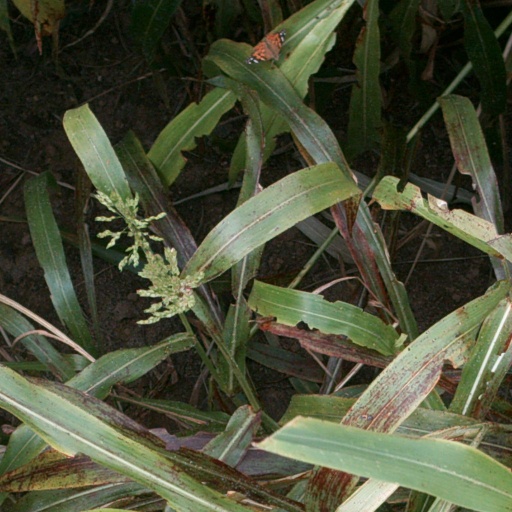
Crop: sorghum